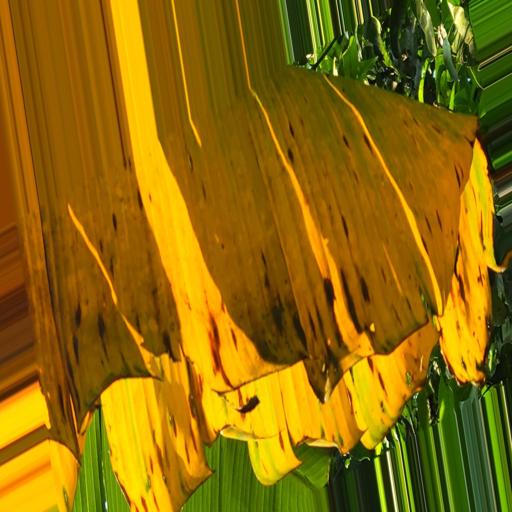
Label: panama_disease